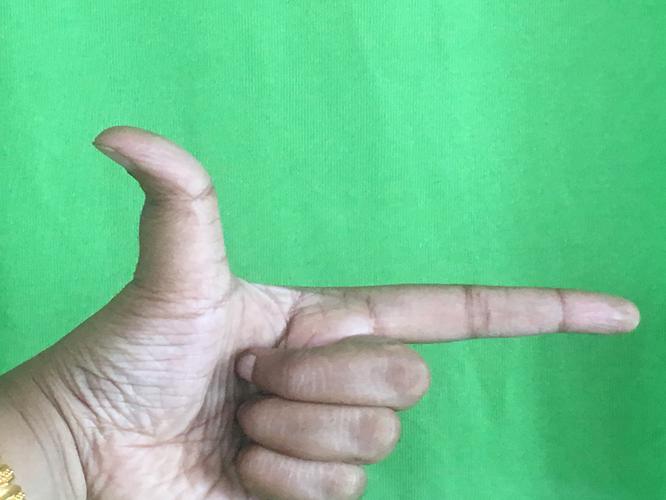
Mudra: Chandrakala
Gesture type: single_hand